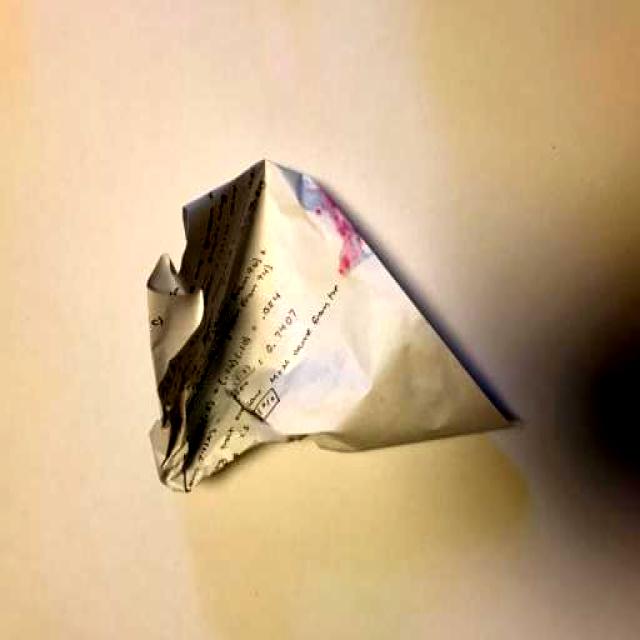
Label: Paper